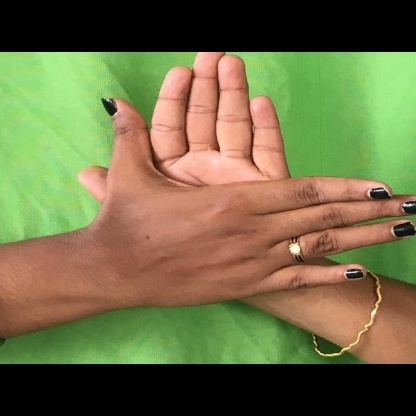
Mudra: Chakra